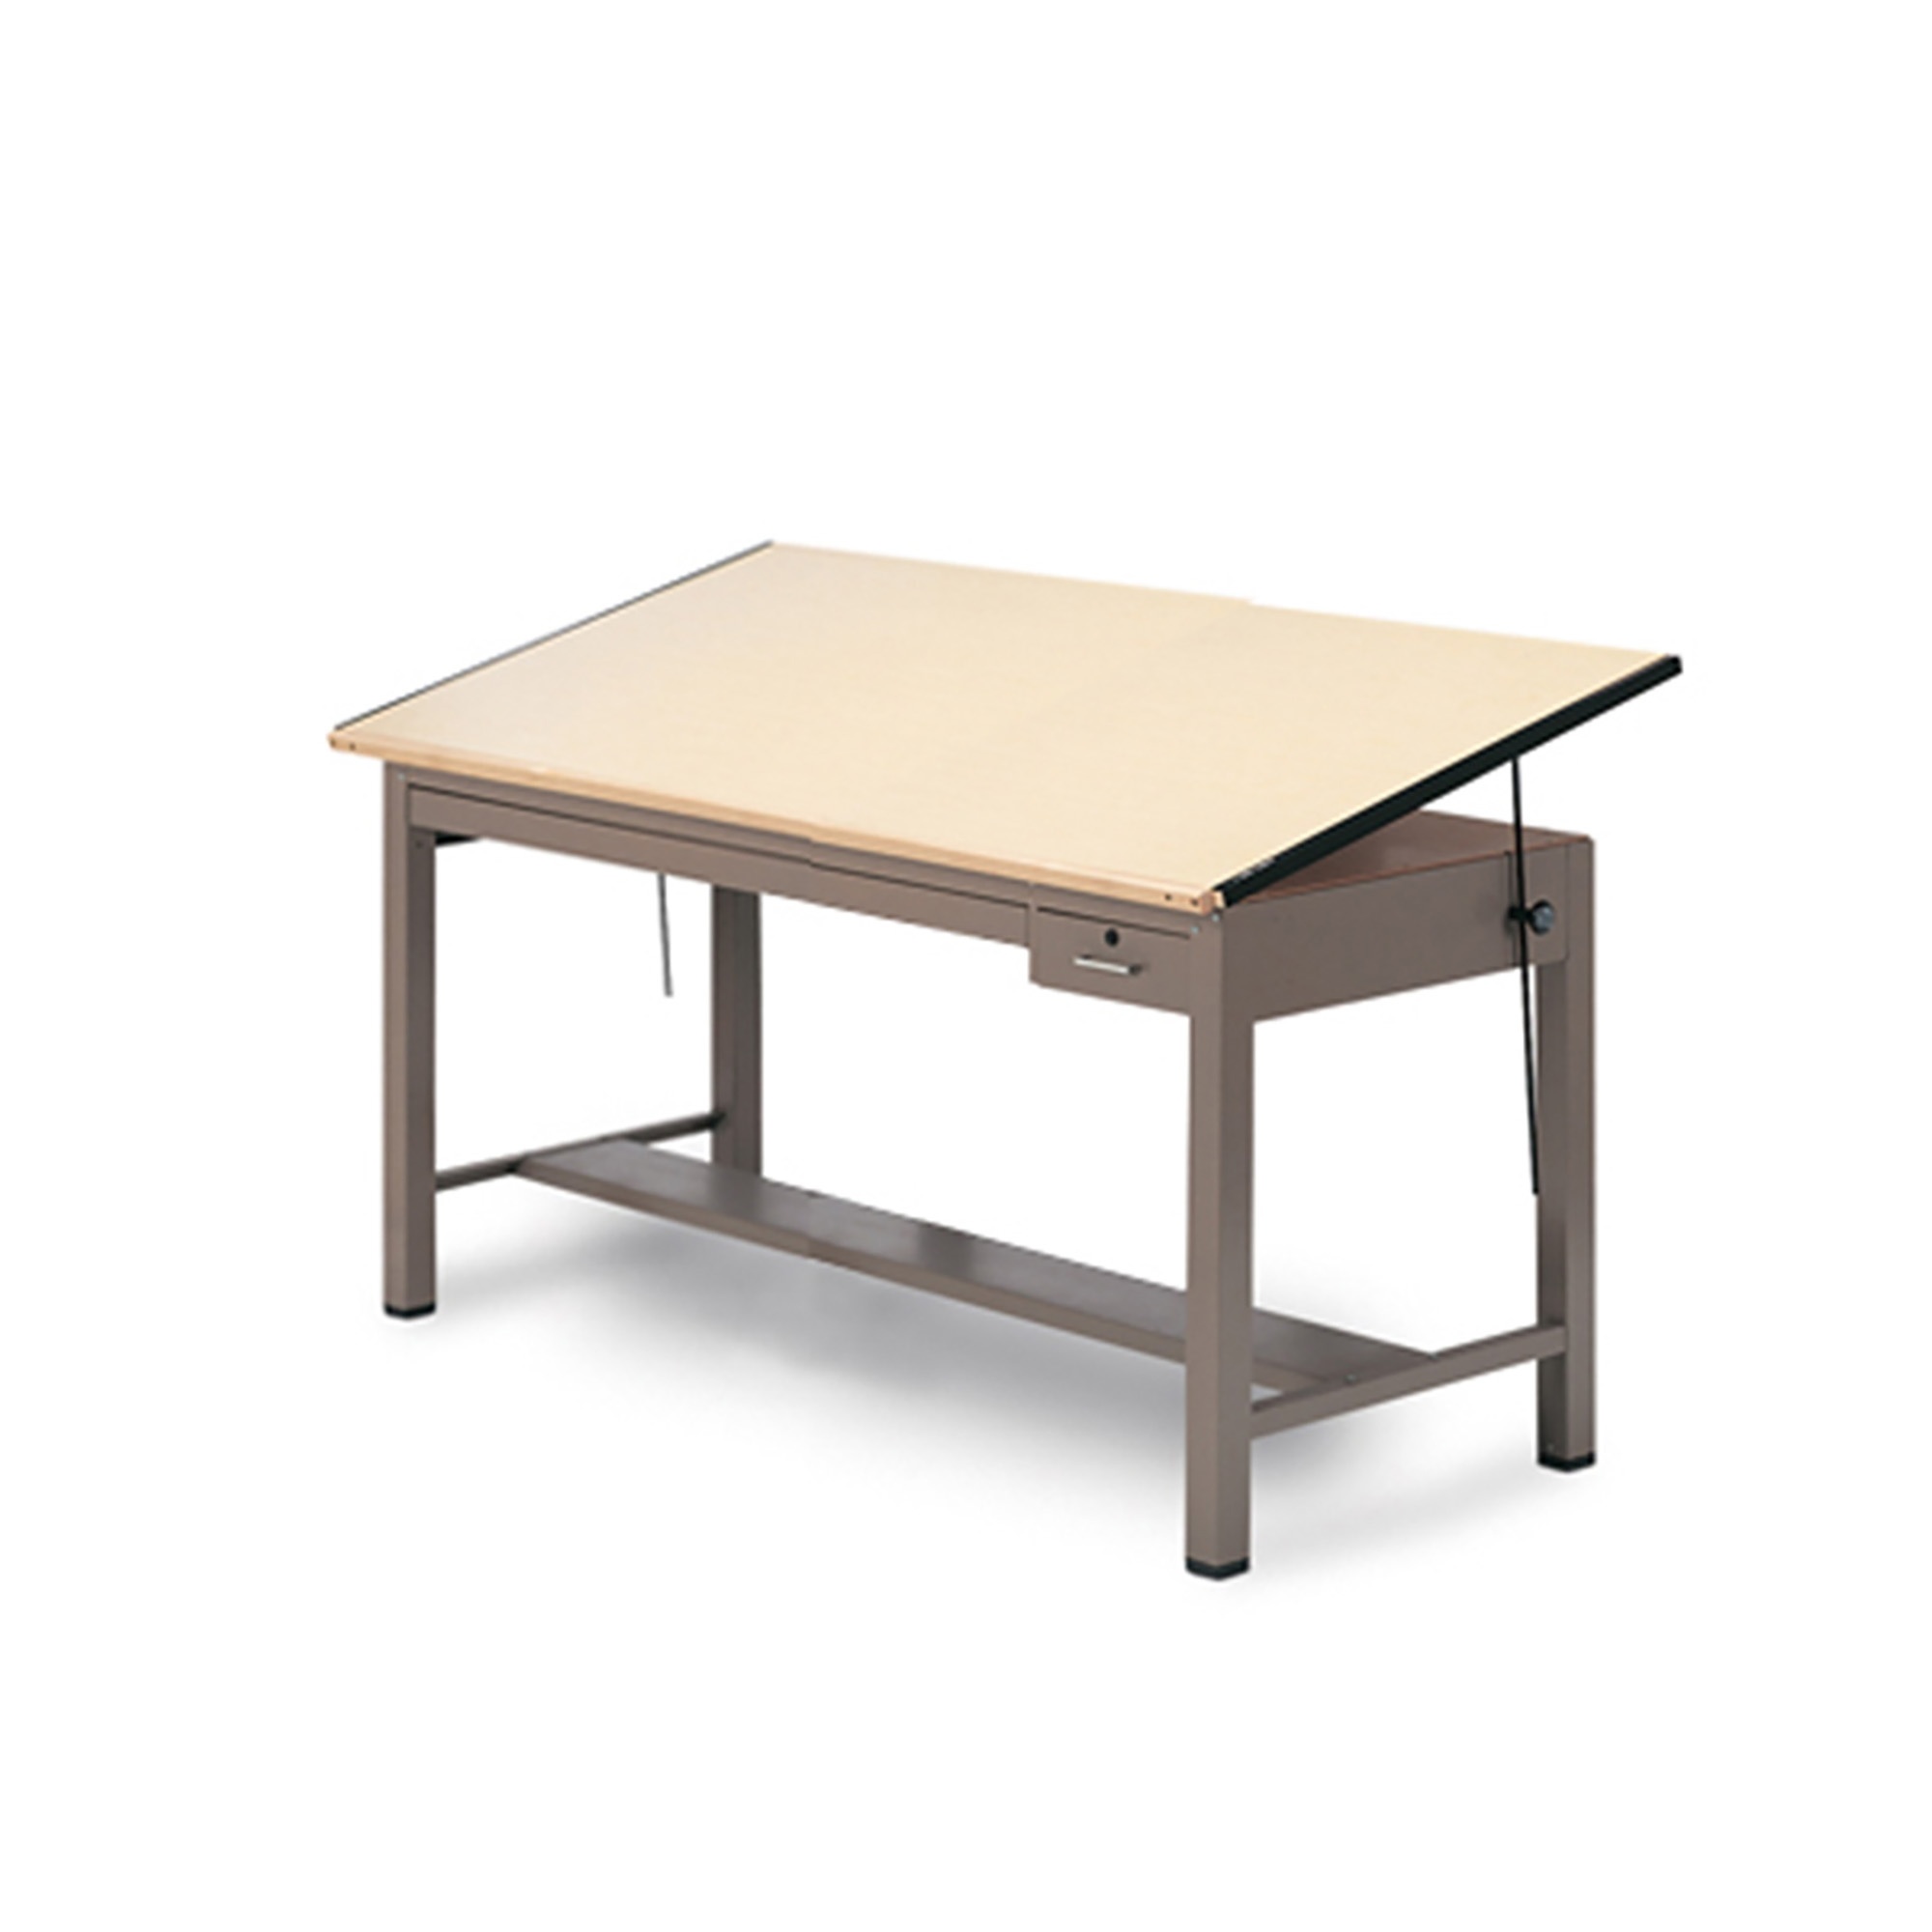
Ranger Steel 4-Post Table 60” W x 37.5” D with Tool Drawer and Shallow Drawer
Create a tidy workspace for the office, home, or classroom with the spacious Ranger Steel 4-Post Table with Tool Drawer and Shallow Drawer. This 60” W x 37.5” D design is made to order, so you can select custom paint and laminate colors to suit your style. Additional user-friendly enhancements include a worksurface that tilts 50 degrees from horizontal and a steel apron on the front that allows paper to slide through without wrinkling—a feature that’s reversable if you’d like to use it as a pencil ledge. We make these tables to order, so you can customize your paint and laminate colors to suit your style. The simple, durable design is reinforced by a steel powdercoat frame and has a 1”-thick drawing board with steel end cleats. What’s more, it’s made in the USA. So you can be sure this desk will withstand the rigors of even the most demanding environments. Highlights Modern, durable drafting desk that’s made in the USA. Available in custom paint and laminate colors to suit your style. Includes easy-to-access tool and shallow drawers for efficient organization. Worksurface tilts 50 degrees from horizontal so you can fine-tune your work experience. Steel powdercoat frame and 1”-thick drawing board with steel cleats ensure durability. Steel apron around the front allows paper to slide through without wrinkling. 60” W x 37.5”D size is ideal for learning, home, and professional environments.
Brand: Safco®
Category: Furniture > Office Furniture > Workspace Tables > Art & Drafting Tables